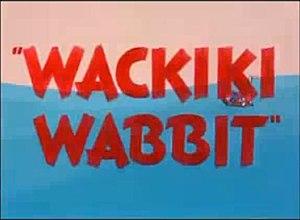
Extrait du dessin animé en domaine public Wackiki Wabbit
Wackiki Wabbit est un cartoon Merrie Melodies sorti en 1943, réalisé par Chuck Jones et mettant en scène Bugs Bunny et deux naufragés.